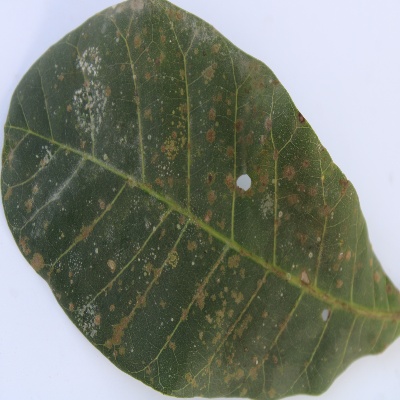
Crop: Cashew
Condition: red rust